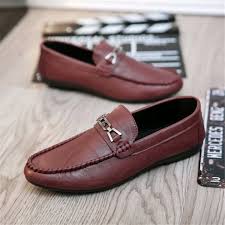
Label: Boat